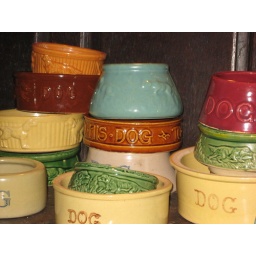
A small sample of my collection of vintage dog bowls by American Pottery Companies from the 1930s - 1970s.